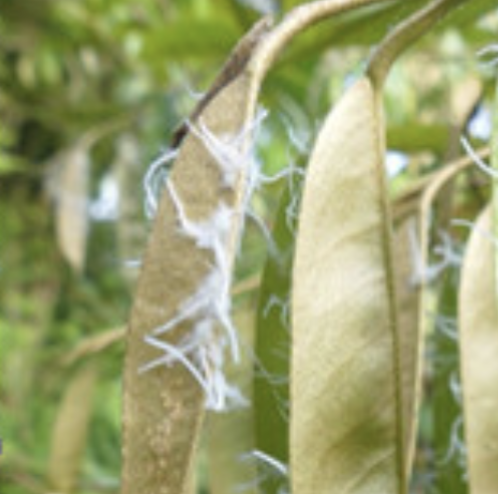
Label: mealybug_infestation